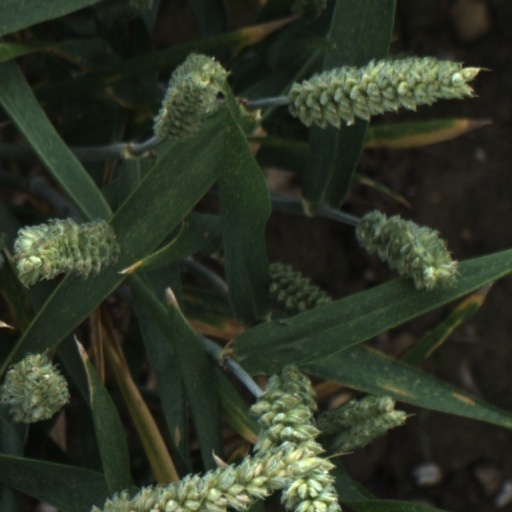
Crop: wheat